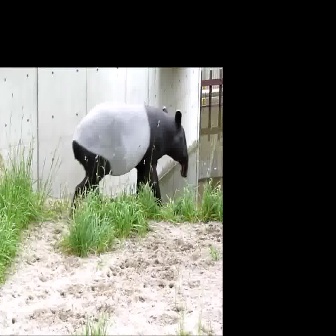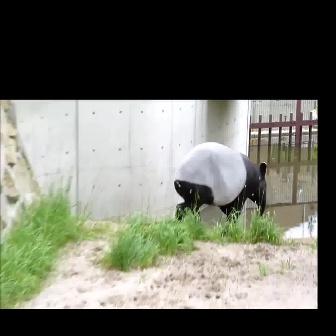
  Please identify the target specified by the bounding box [69,101,188,220] in the first image and locate it in the second image. Return the coordinates in [x_min,y_min,x_max,y_max] format.
Answer: [173,141,266,234]